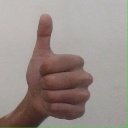
अक्षर: थ